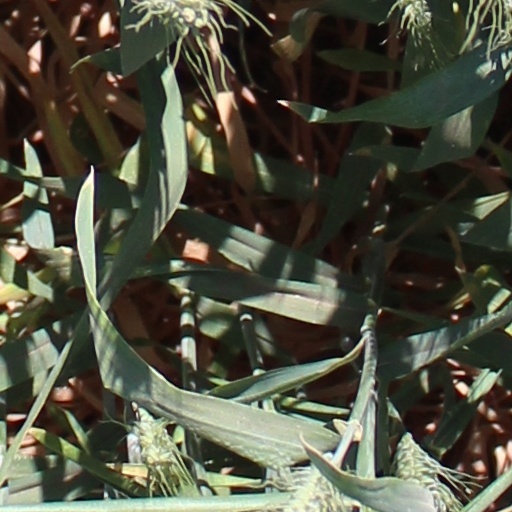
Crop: wheat